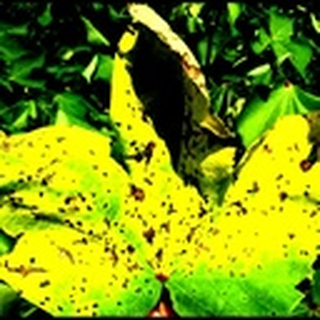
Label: cotton_bacterial_blight